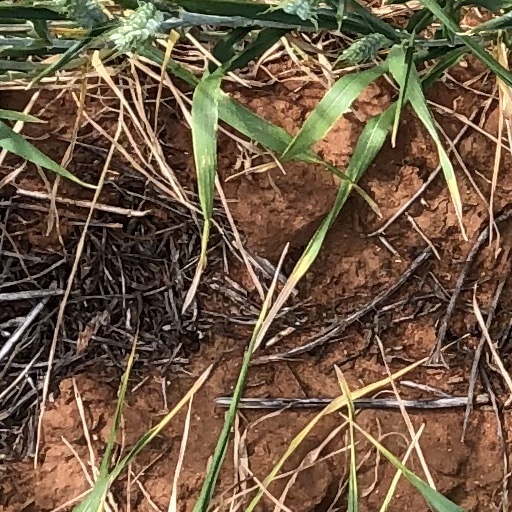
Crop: wheat